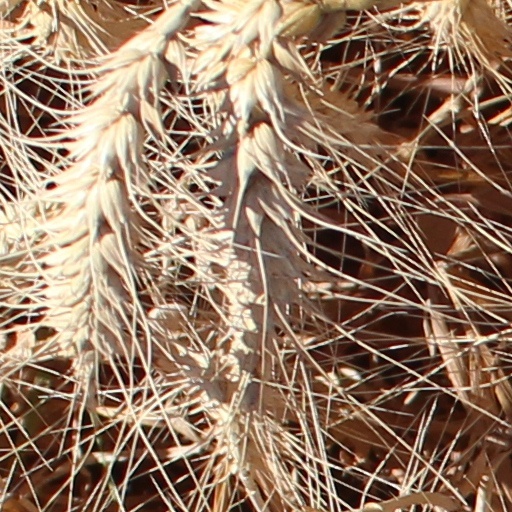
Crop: wheat